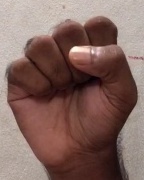
ASL sign: S